Bundaberg Brewed Drinks

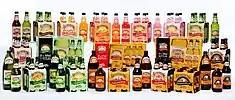
Bundaberg Brewed Drinks range

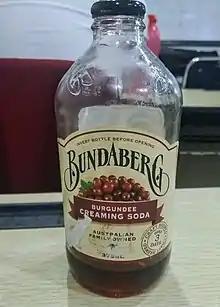
Bundaberg Burgundee Creaming Soda, one product of Bundaberg Brewed Drinks

Bundaberg Brewed Drinks Pty Ltd is an Australian family-owned business that brews non-alcoholic beverages. Based in Bundaberg, Queensland, the company exports to over 60 countries across the globe and is most known for ginger beer and other carbonated beverages.